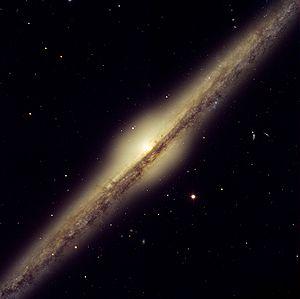
Le Catalogue Caldwell est un catalogue astronomique regroupant 109 amas stellaires, nébuleuses et galaxies pour aider les astronomes amateurs dans leurs observations. La liste a été compilée par Sir Patrick Moore Caldwell, mieux connu sous le nom Patrick Moore, pour compléter le Catalogue Messier. Celui-ci a rapidement dressé une liste de 109 objets et l'a ensuite publiée dans Sky & Telescope en décembre 1995.